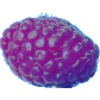
Label: Raspberry 1